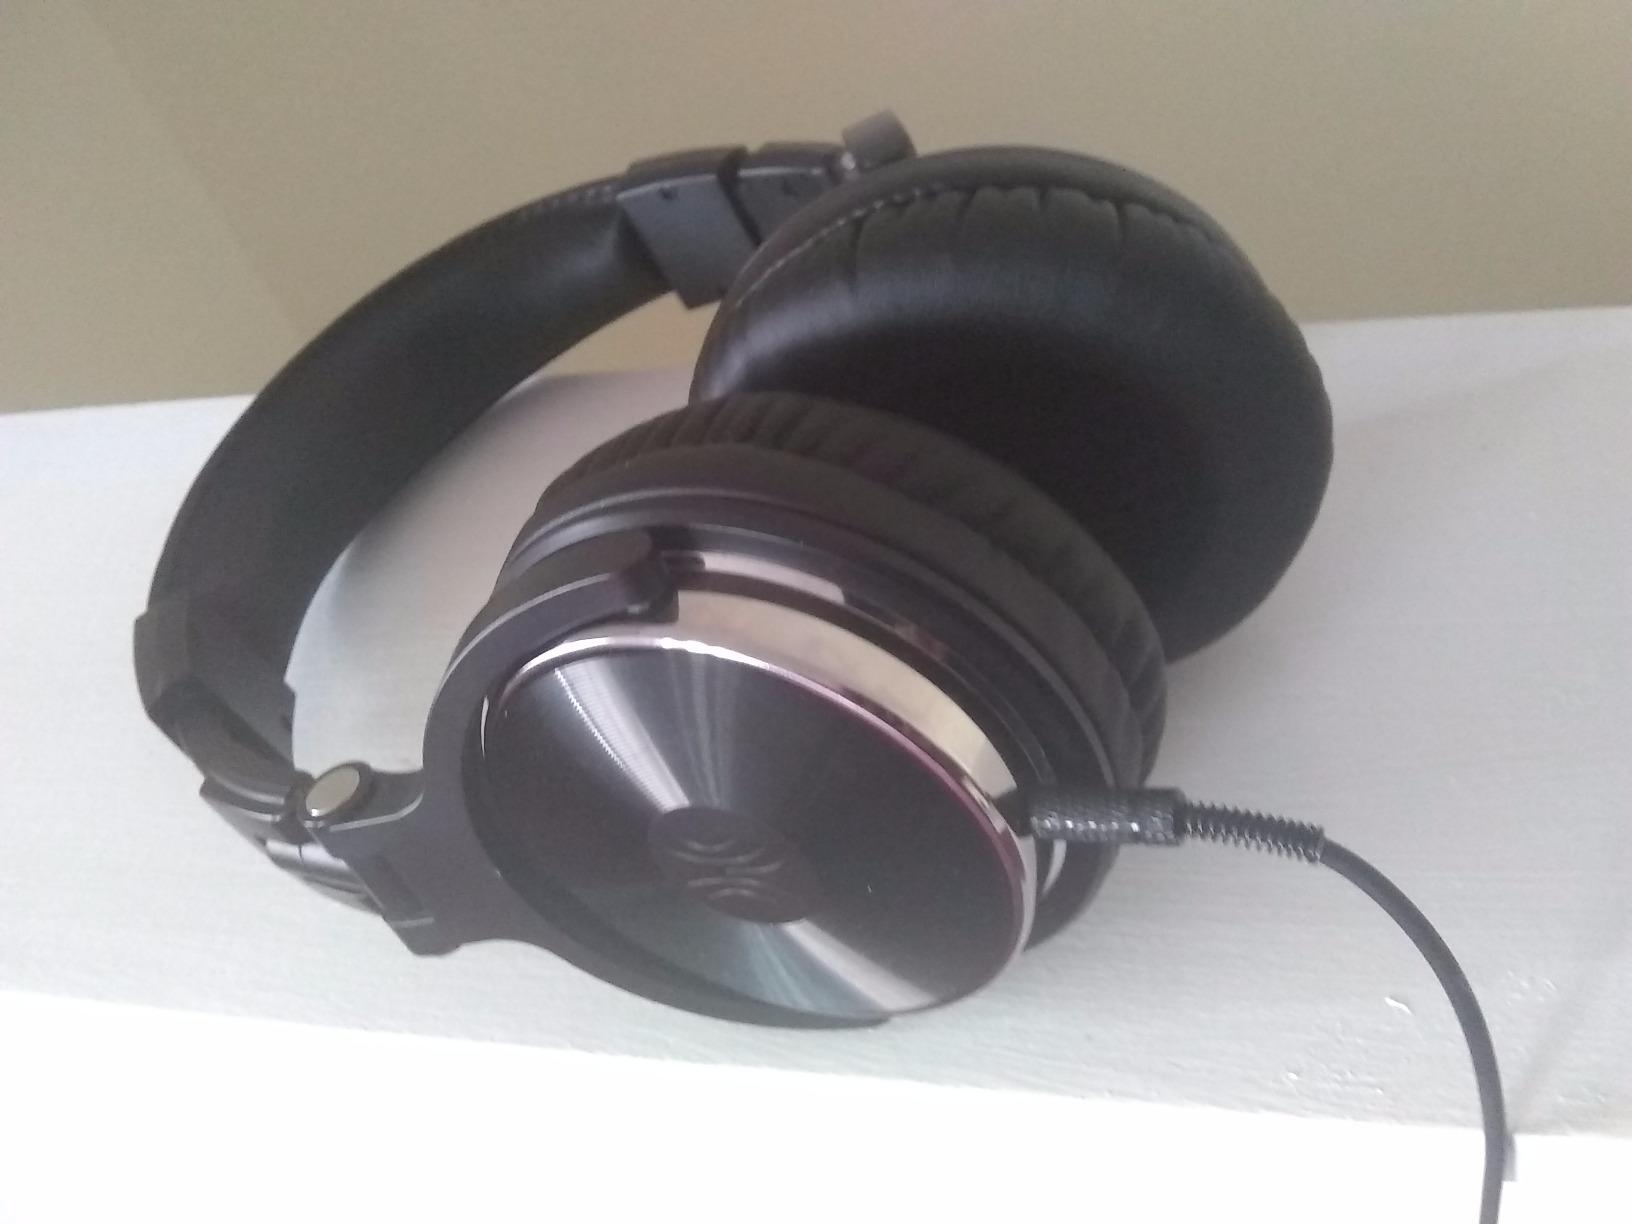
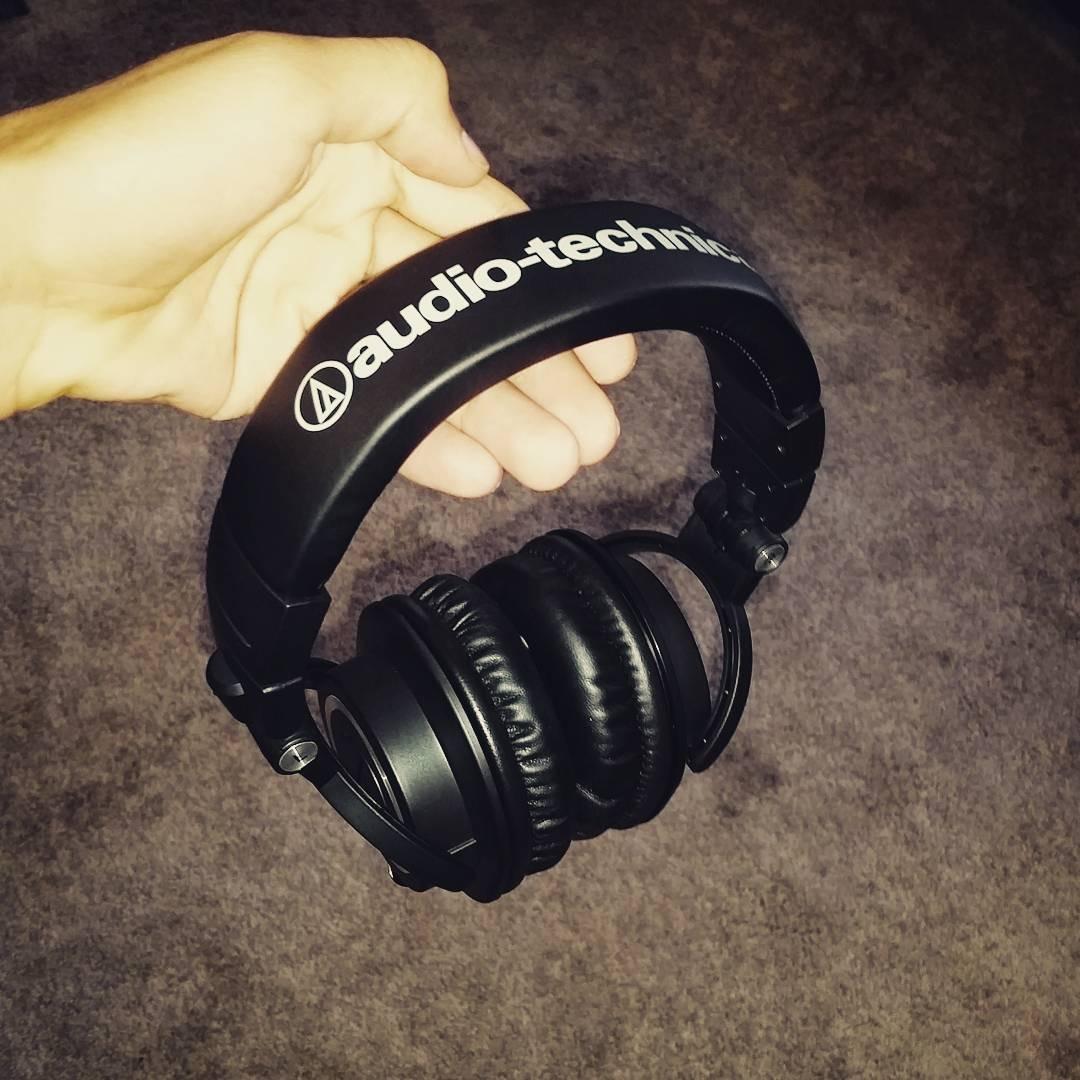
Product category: headphones
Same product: no